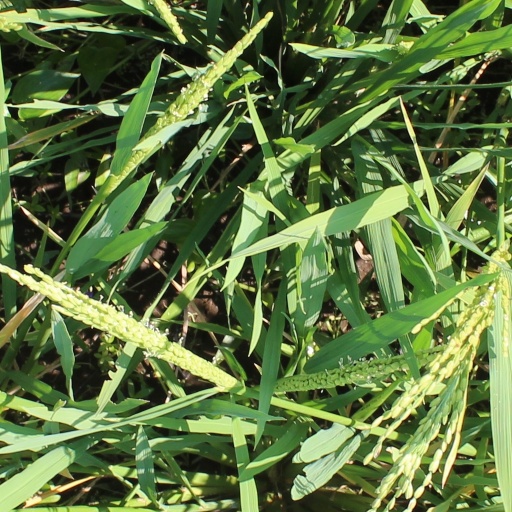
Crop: rice